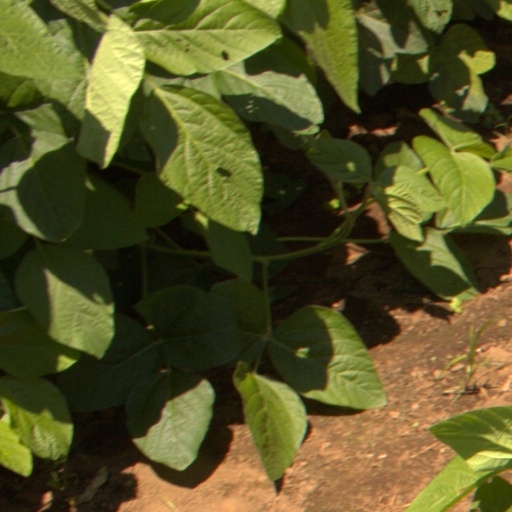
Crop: soybean